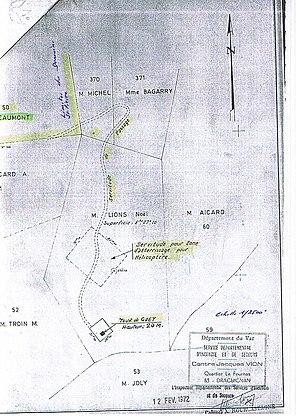
Ampus, Domaine Saint Pierre, protection incendie du Service départemental d'incendie et de secours (SDIS) du Var
Le Domaine Saint-Pierre de Tourtour est un hameau particulièrement important, à cheval sur les communes de Tourtour et Ampus dans le Var.